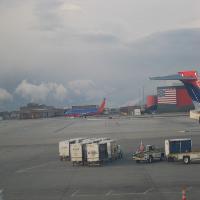
Weather: cloudy or overcast